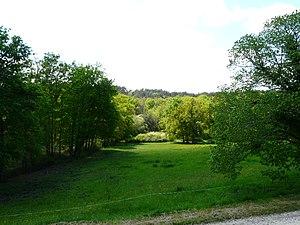
La forêt du Landais vue depuis Saint-Georges-Blancaneix, Dordogne, France.
Saint-Georges-Blancaneix, également appelée Saint-Georges-de-Blancaneix, est une commune française située dans le département de la Dordogne, en région Nouvelle-Aquitaine.